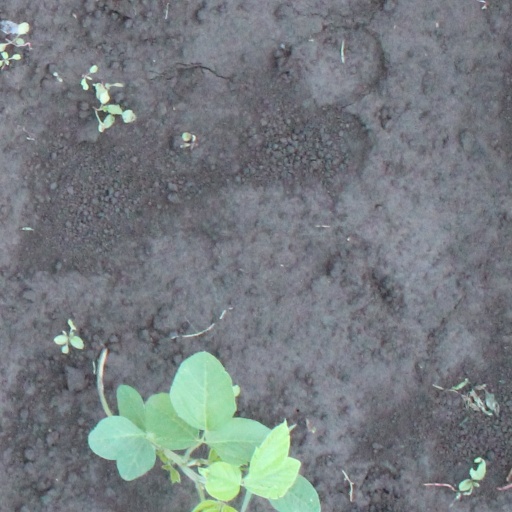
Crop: soybean